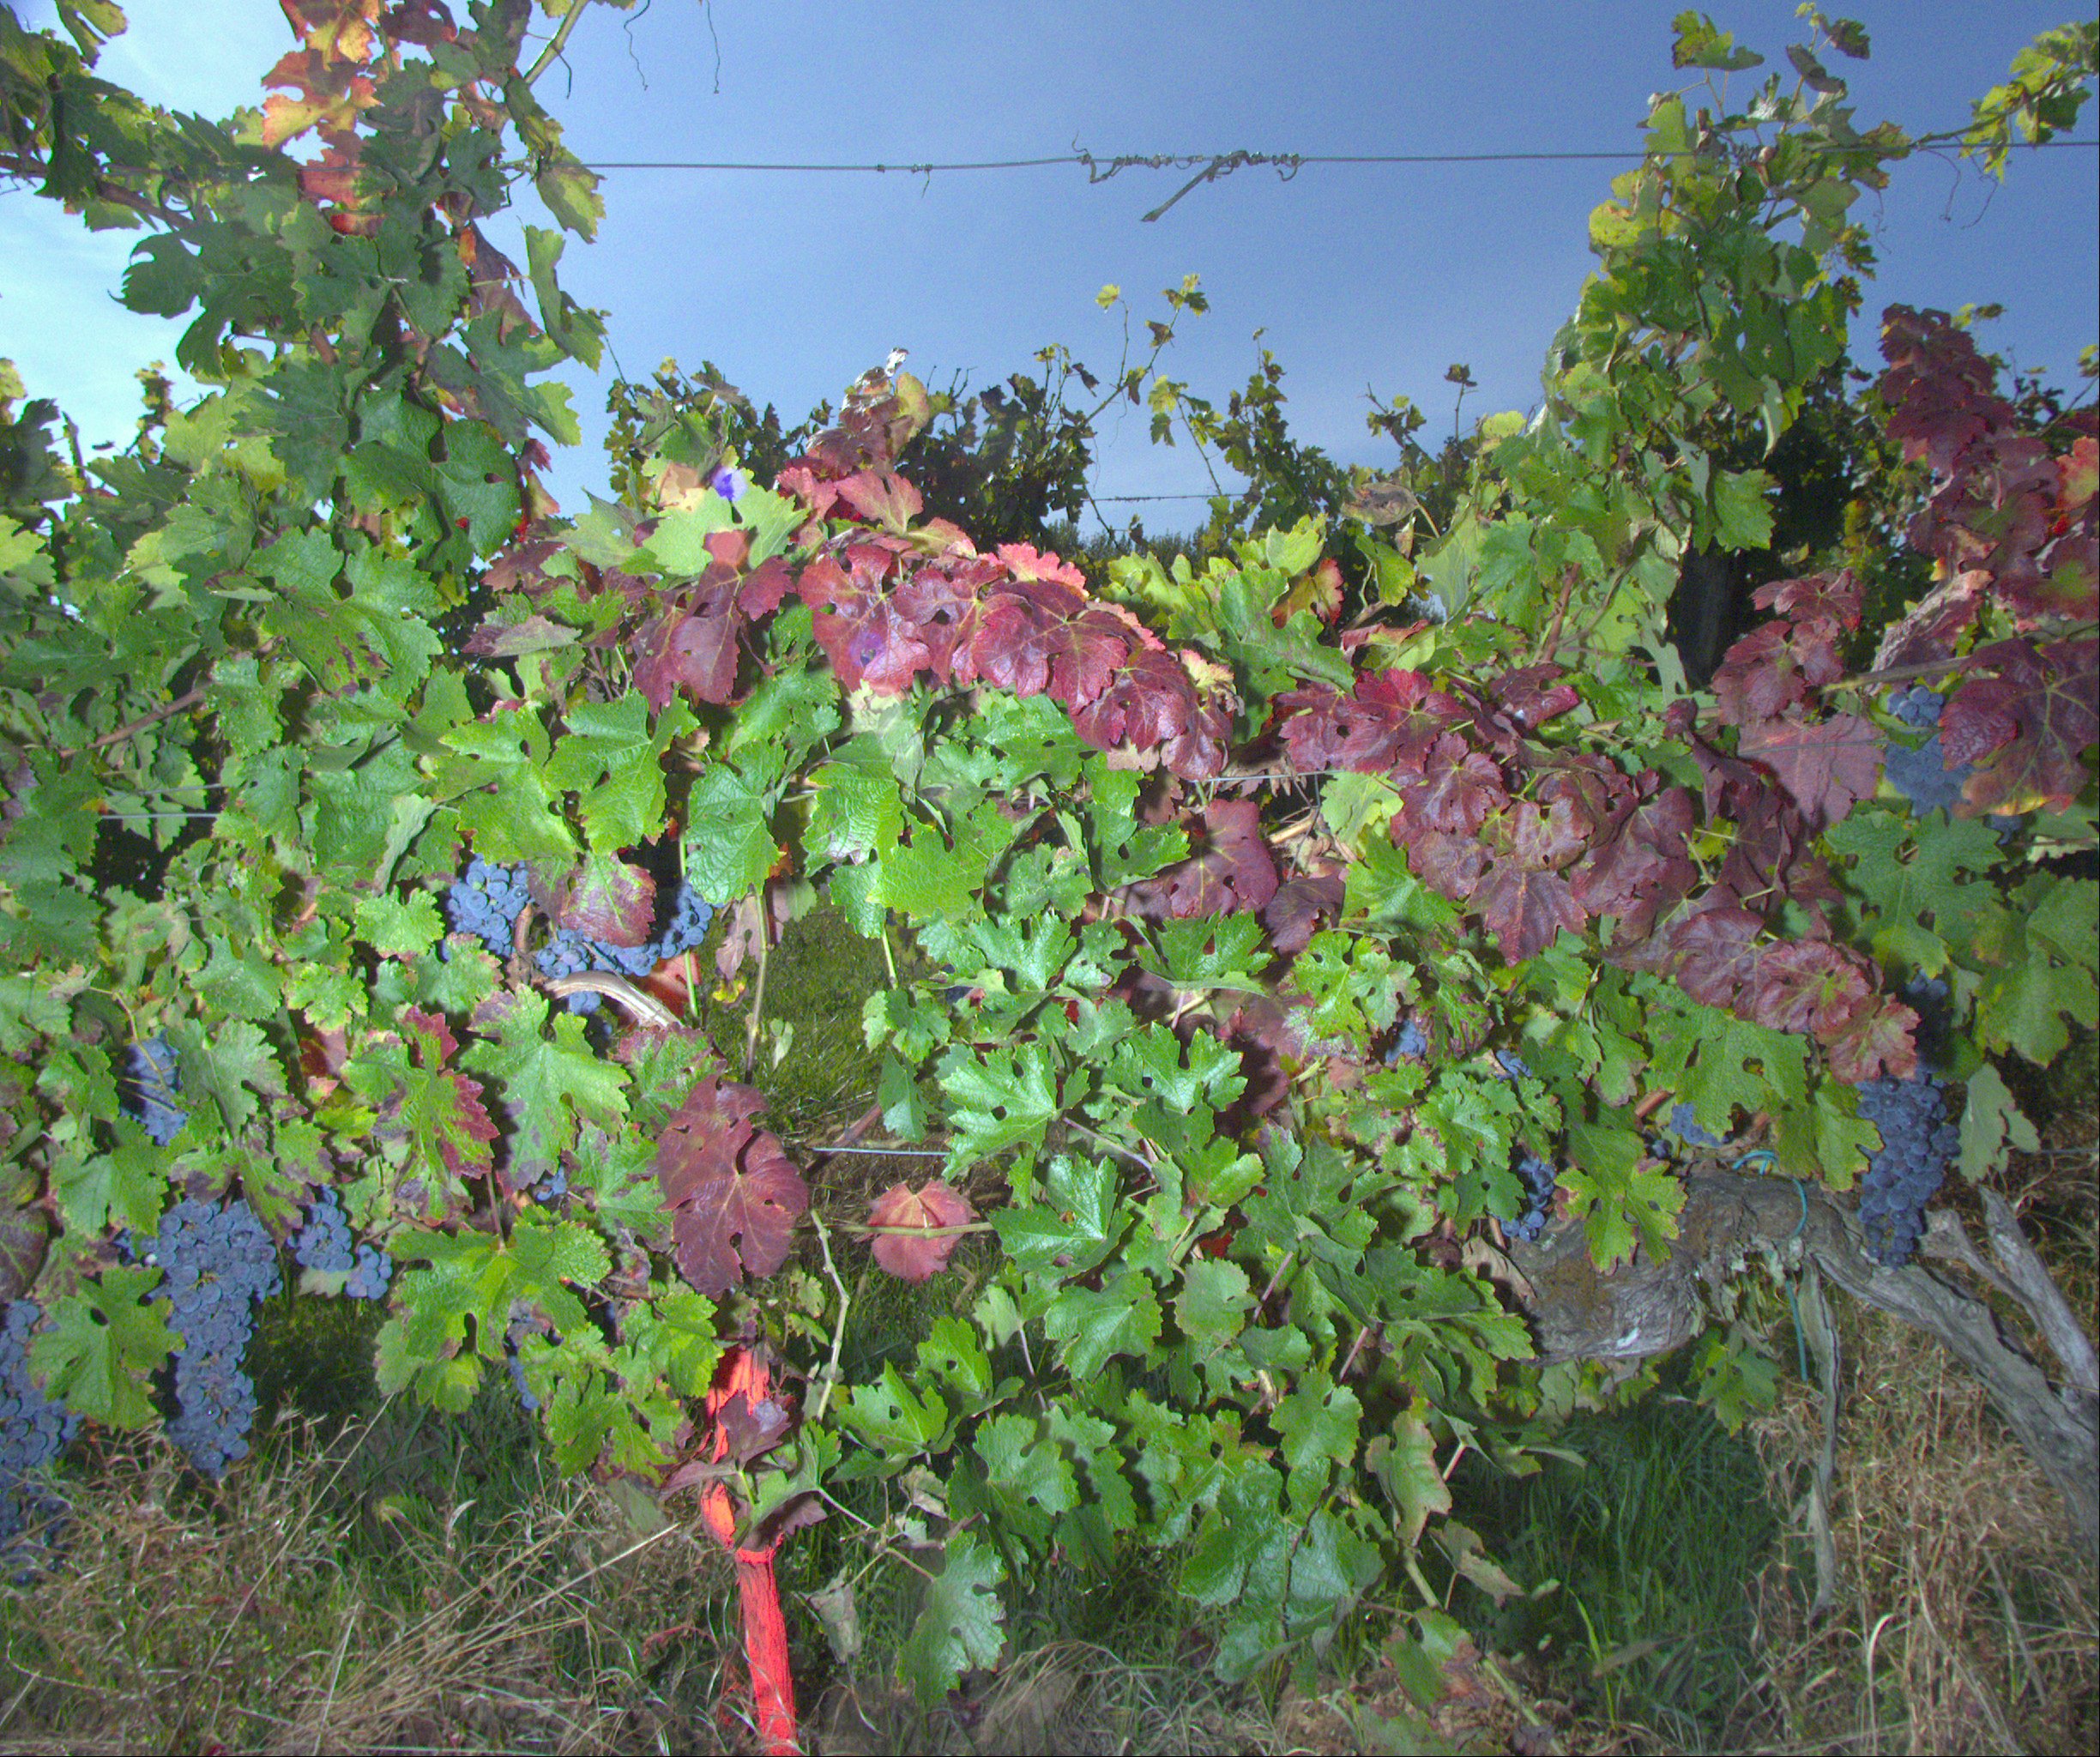
Grape variety: cabernet-sauvignon
Disease: Flavescence dorée (fd)